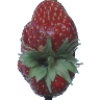
Label: Strawberry Wedge 1